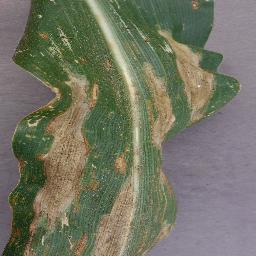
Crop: corn
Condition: (maize)_northern_blight